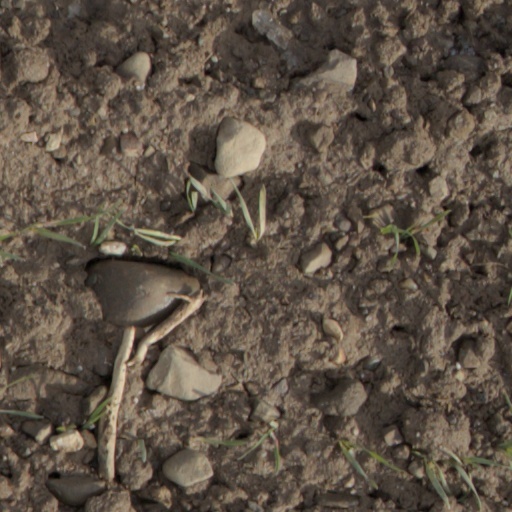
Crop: wheat